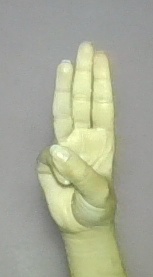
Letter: thaa